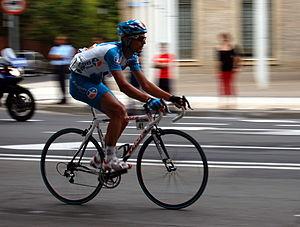
Dimitri Champion, né le 6 septembre 1983 à La Rochelle, est un coureur cycliste français. Professionnel de 2007 à 2012, il est devenu en 2009 champion de France de cyclisme sur route.